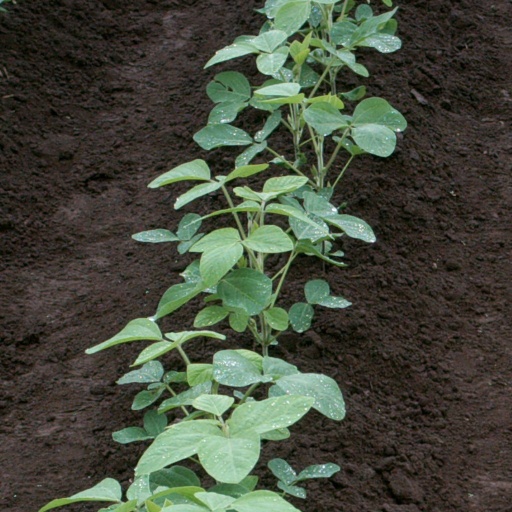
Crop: soybean